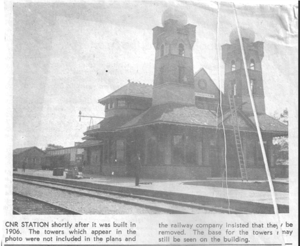
La gare de Wingham est une gare ferroviaire canadienne, érigée par le chemin de fer Grand Tronc en 1906.